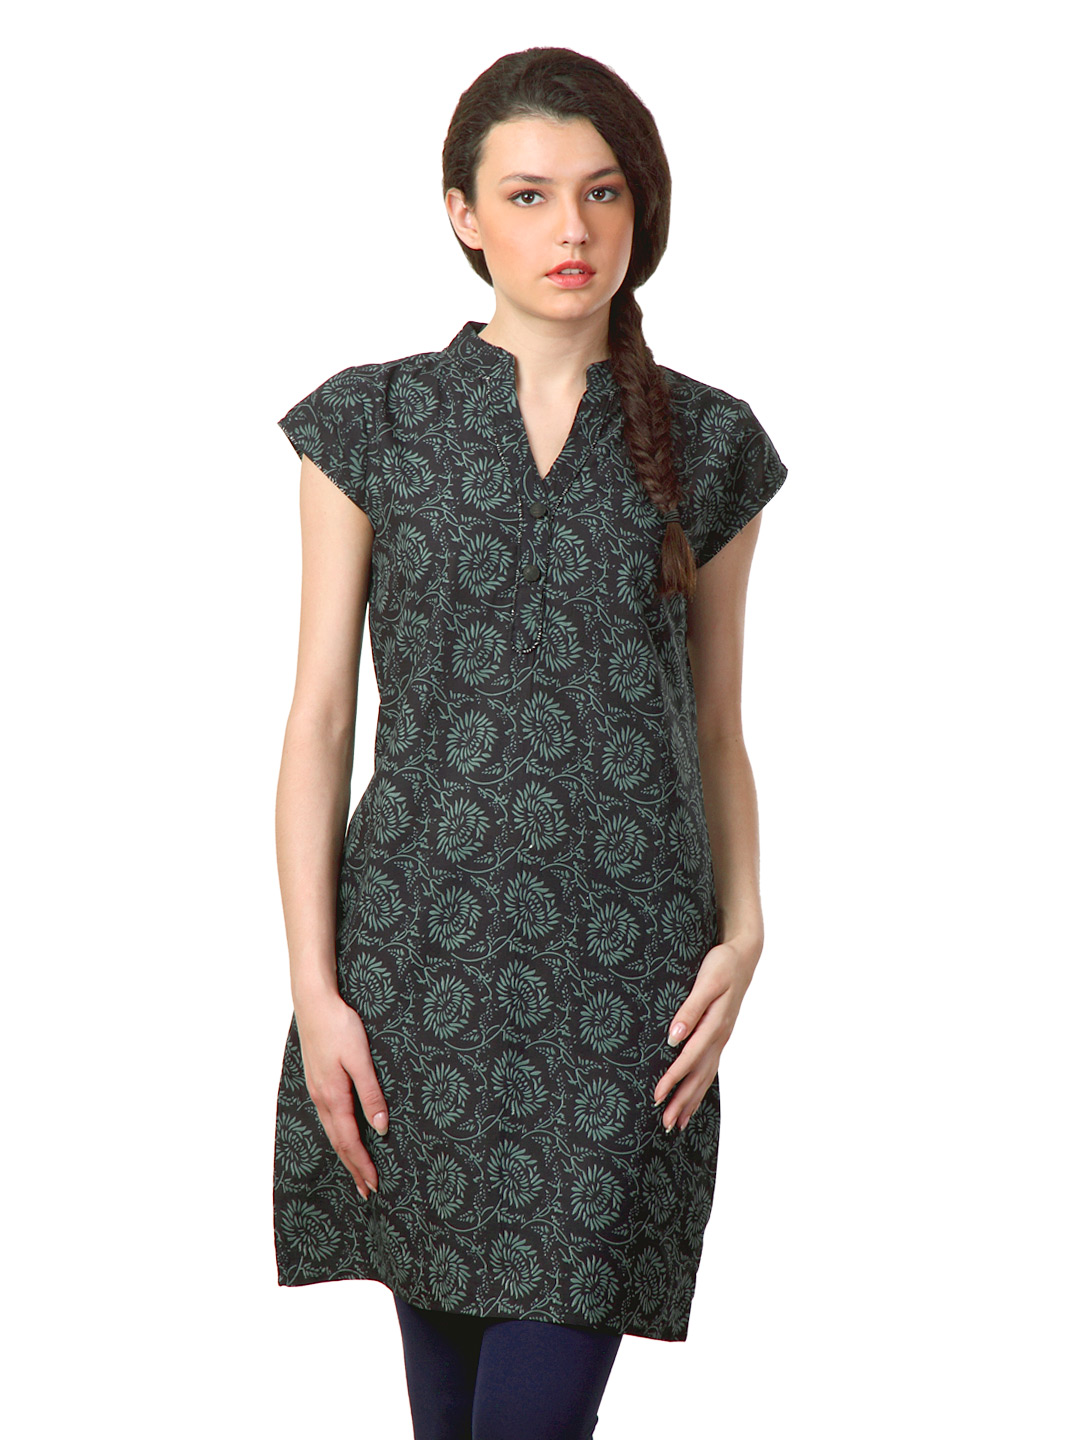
Alma Women Black Printed Kurta
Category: Apparel / Topwear / Kurtas
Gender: Women
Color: Black
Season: Summer 2012
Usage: Ethnic